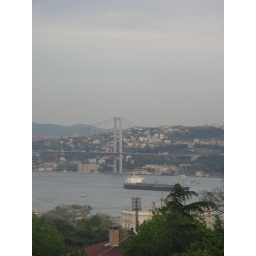
A ship going under the bridge